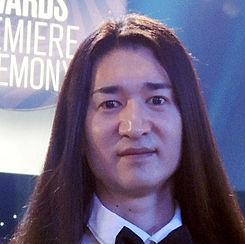
Age: 41